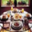
Label: table